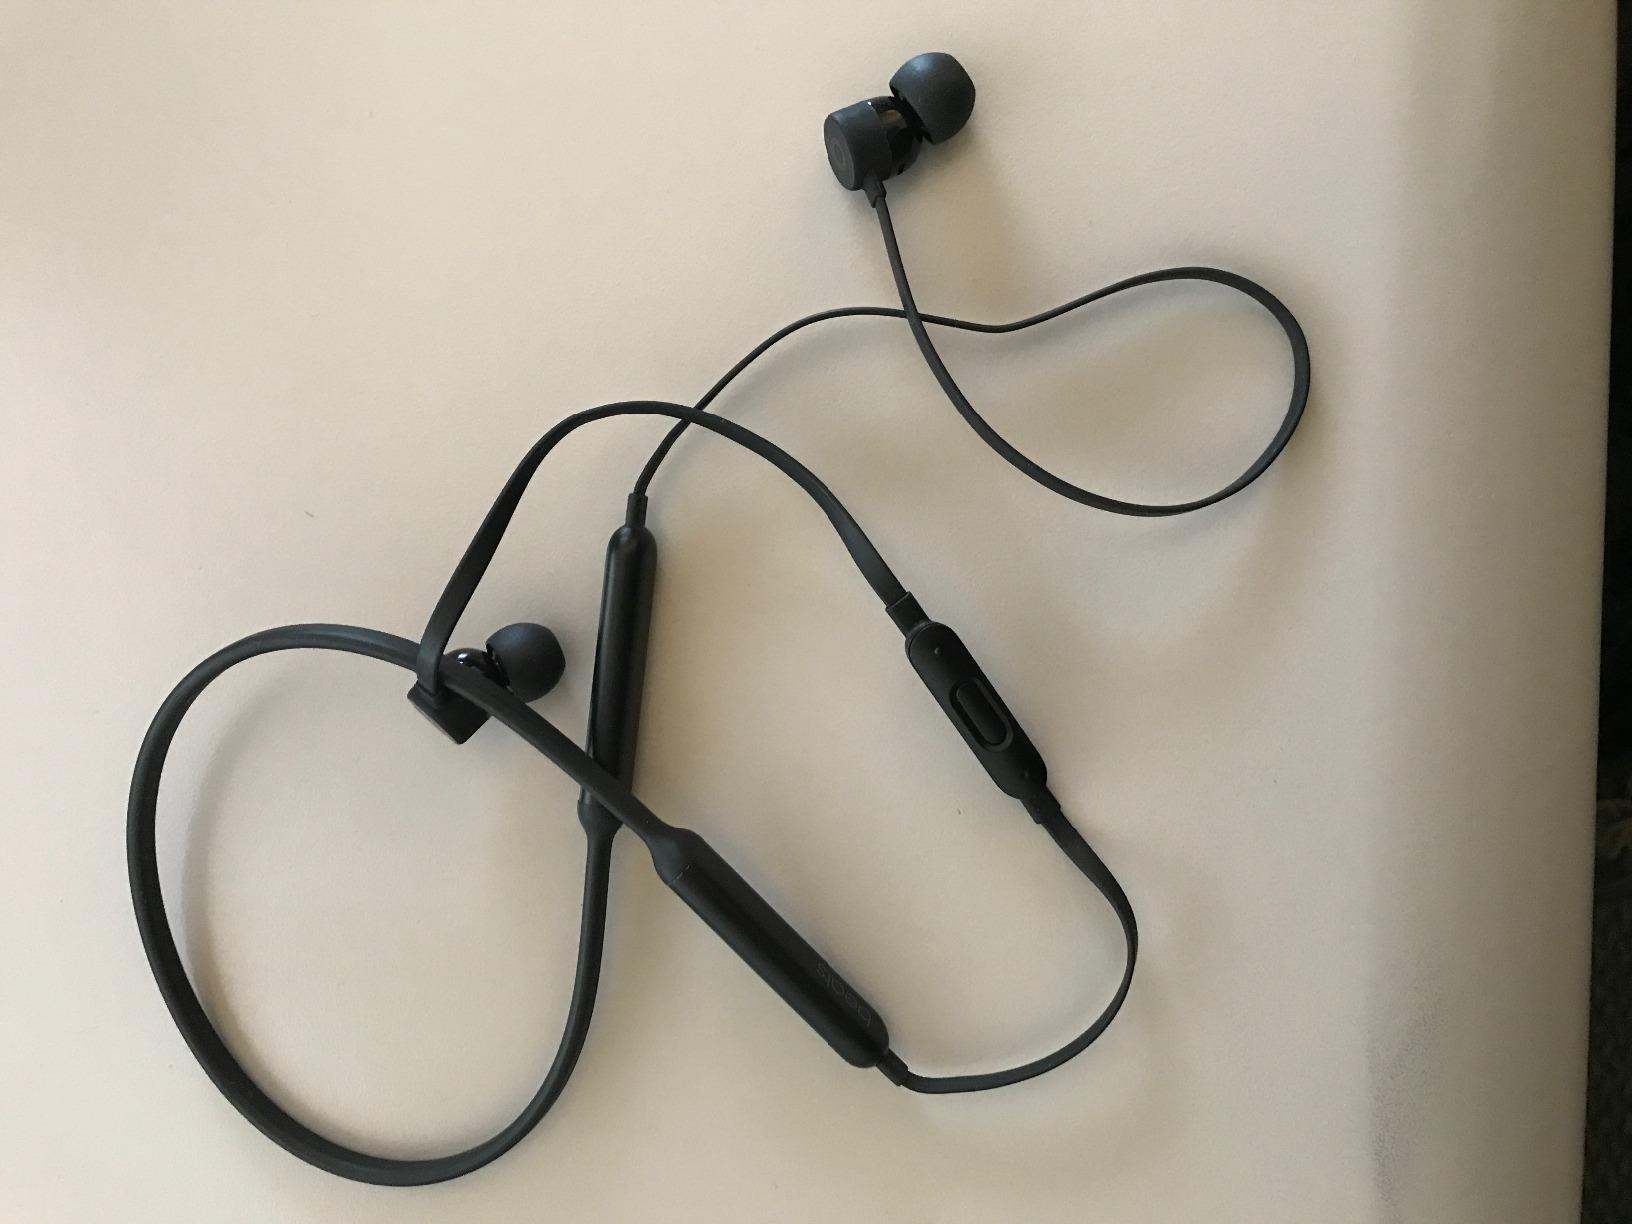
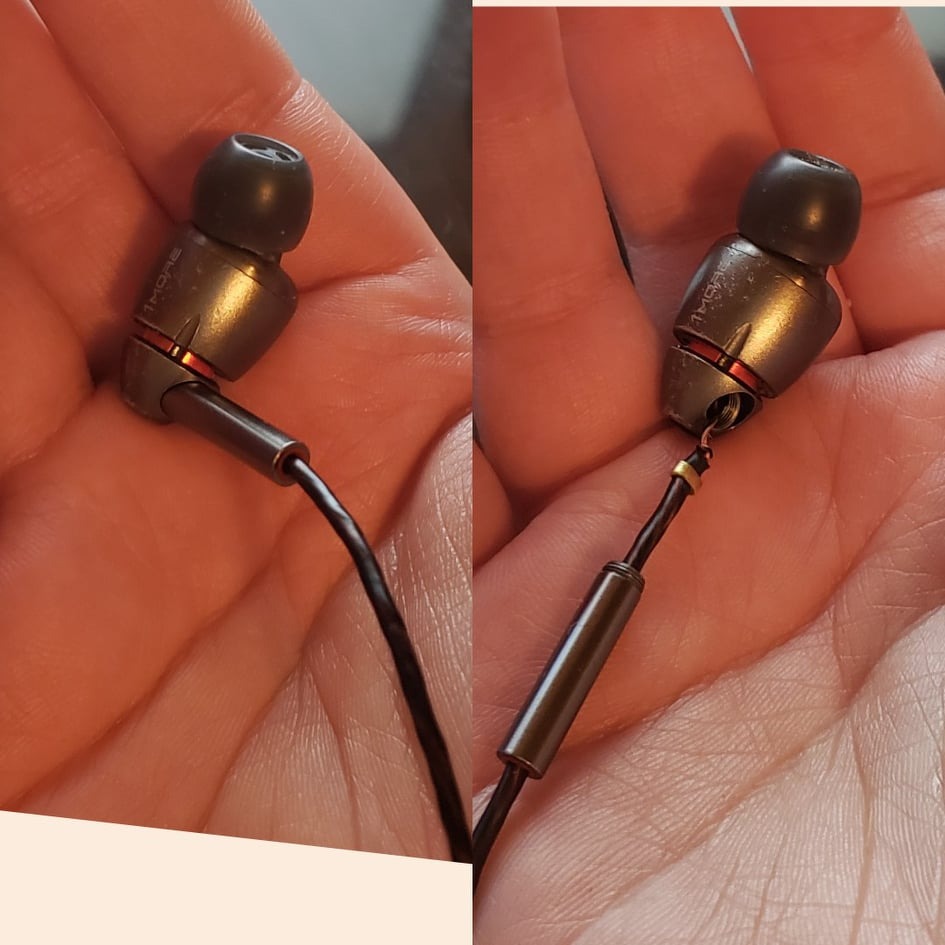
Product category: headphones
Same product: no